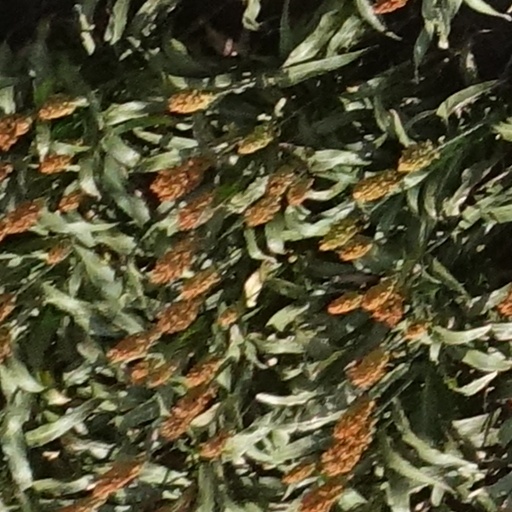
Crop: sorghum